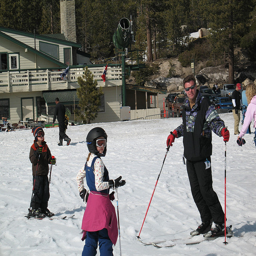
A group of people skiing at a ski resort.
The family is skiing together on the snow.
A man and children stand with winter ski gear on.
People are situated for skiing with poles in their hands.
Man and children posing for a picture on skis.